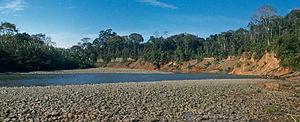
Le parc national Madidi est situé en Bolivie au nord-ouest du département de La Paz. Sa superficie est de 18 957 km². Il a été créé le 21 septembre 1995.